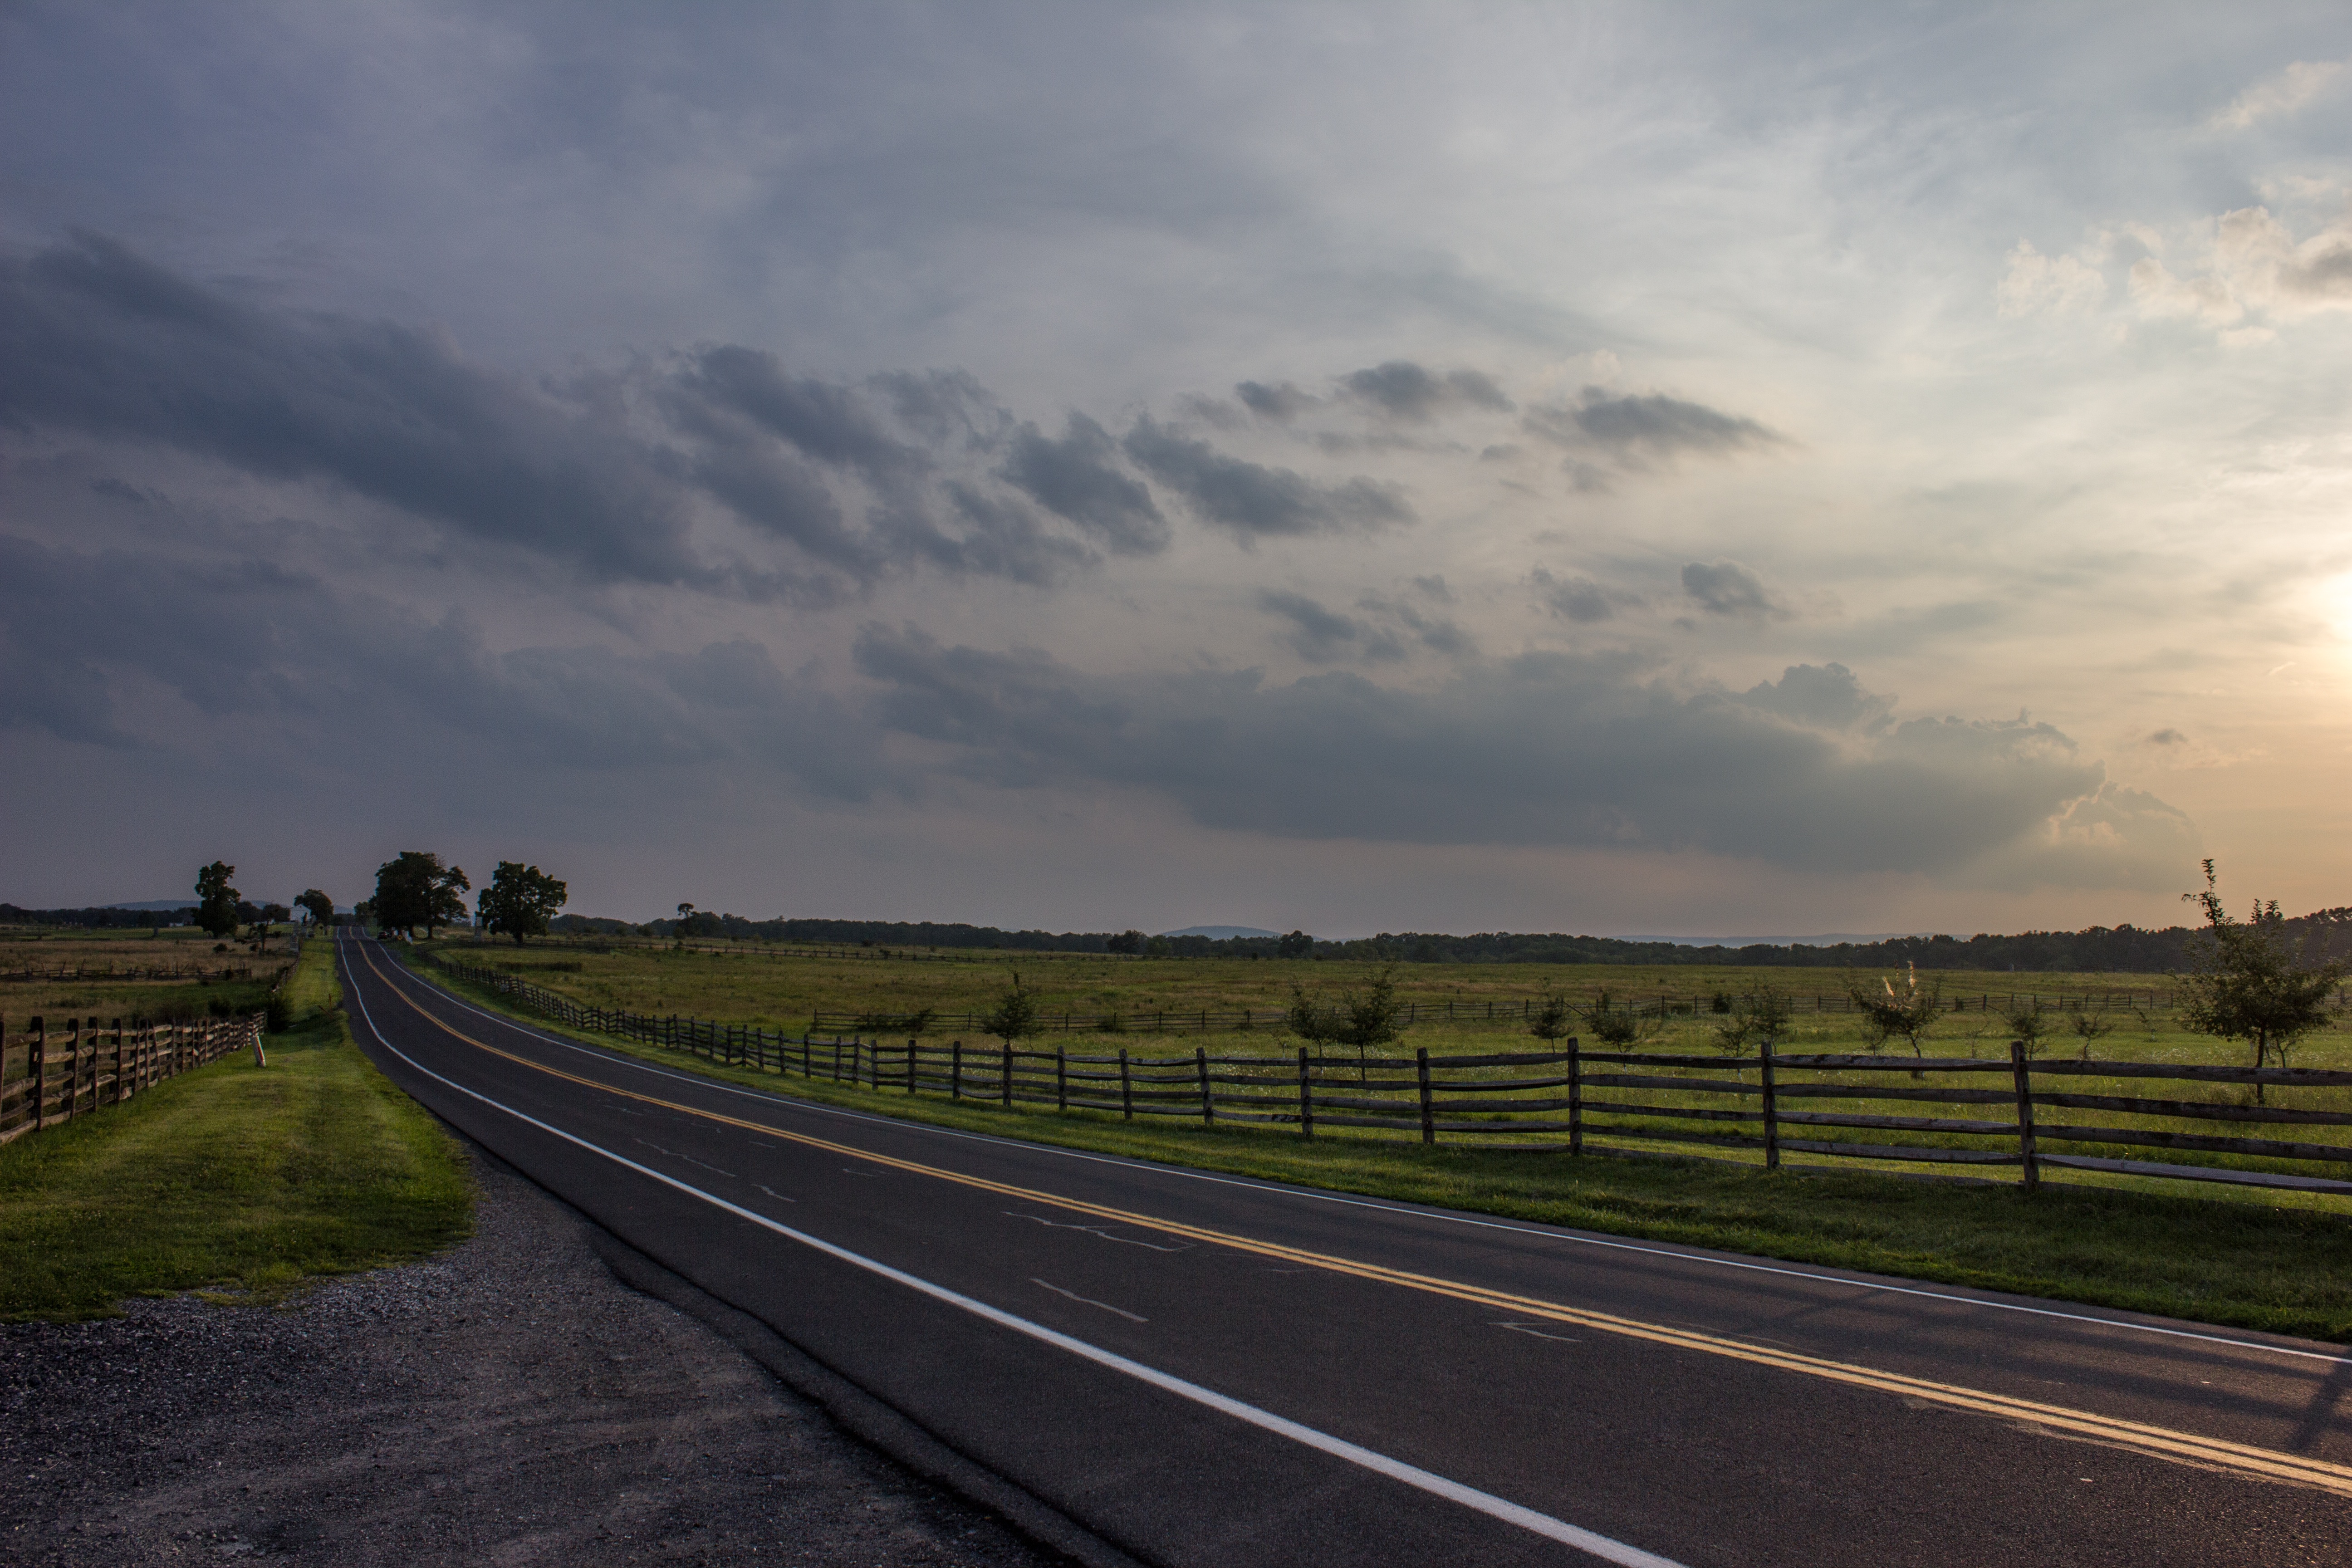
landscape, grass, horizon, fence, cloud, sky, sunrise, sunset, road, field, sunlight, morning, hill, perspective, highway, dawn, country, travel, dusk, transport, evening, pasture, weather, trip, picket fence, road trip, clouds, infrastructure, rural area, meteorological phenomenon, atmospheric phenomenon